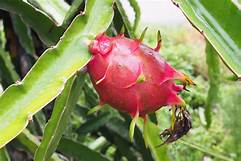
Label: Dragonfruit